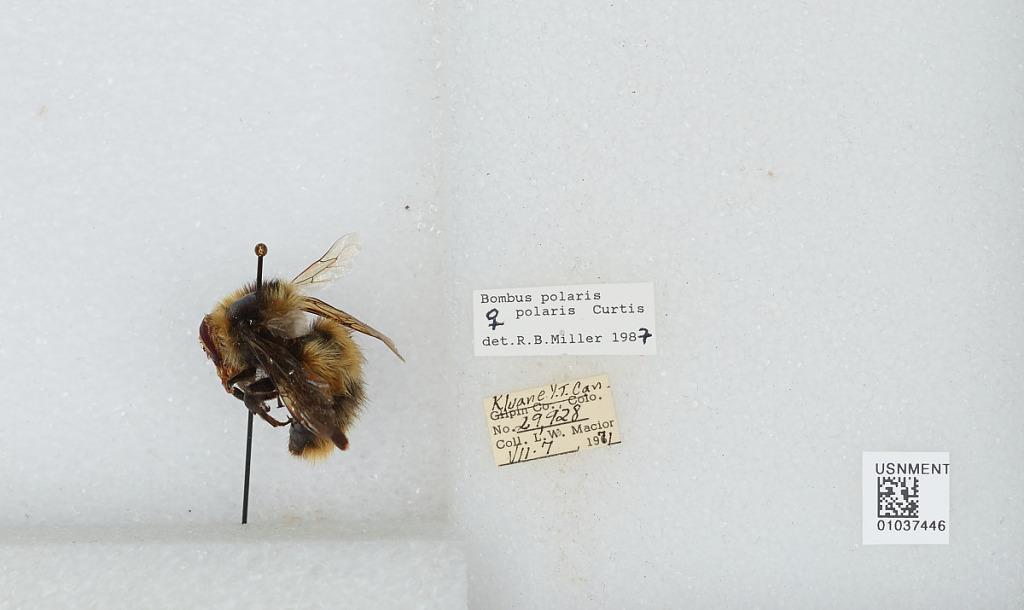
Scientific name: Bombus (Alpinobombus) polaris Curtis
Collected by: L. Macior
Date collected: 1971-7-7
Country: Canada
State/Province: Yukon Territory
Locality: Kluane
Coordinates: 60.75, -139.5
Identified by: Miller, R. B.